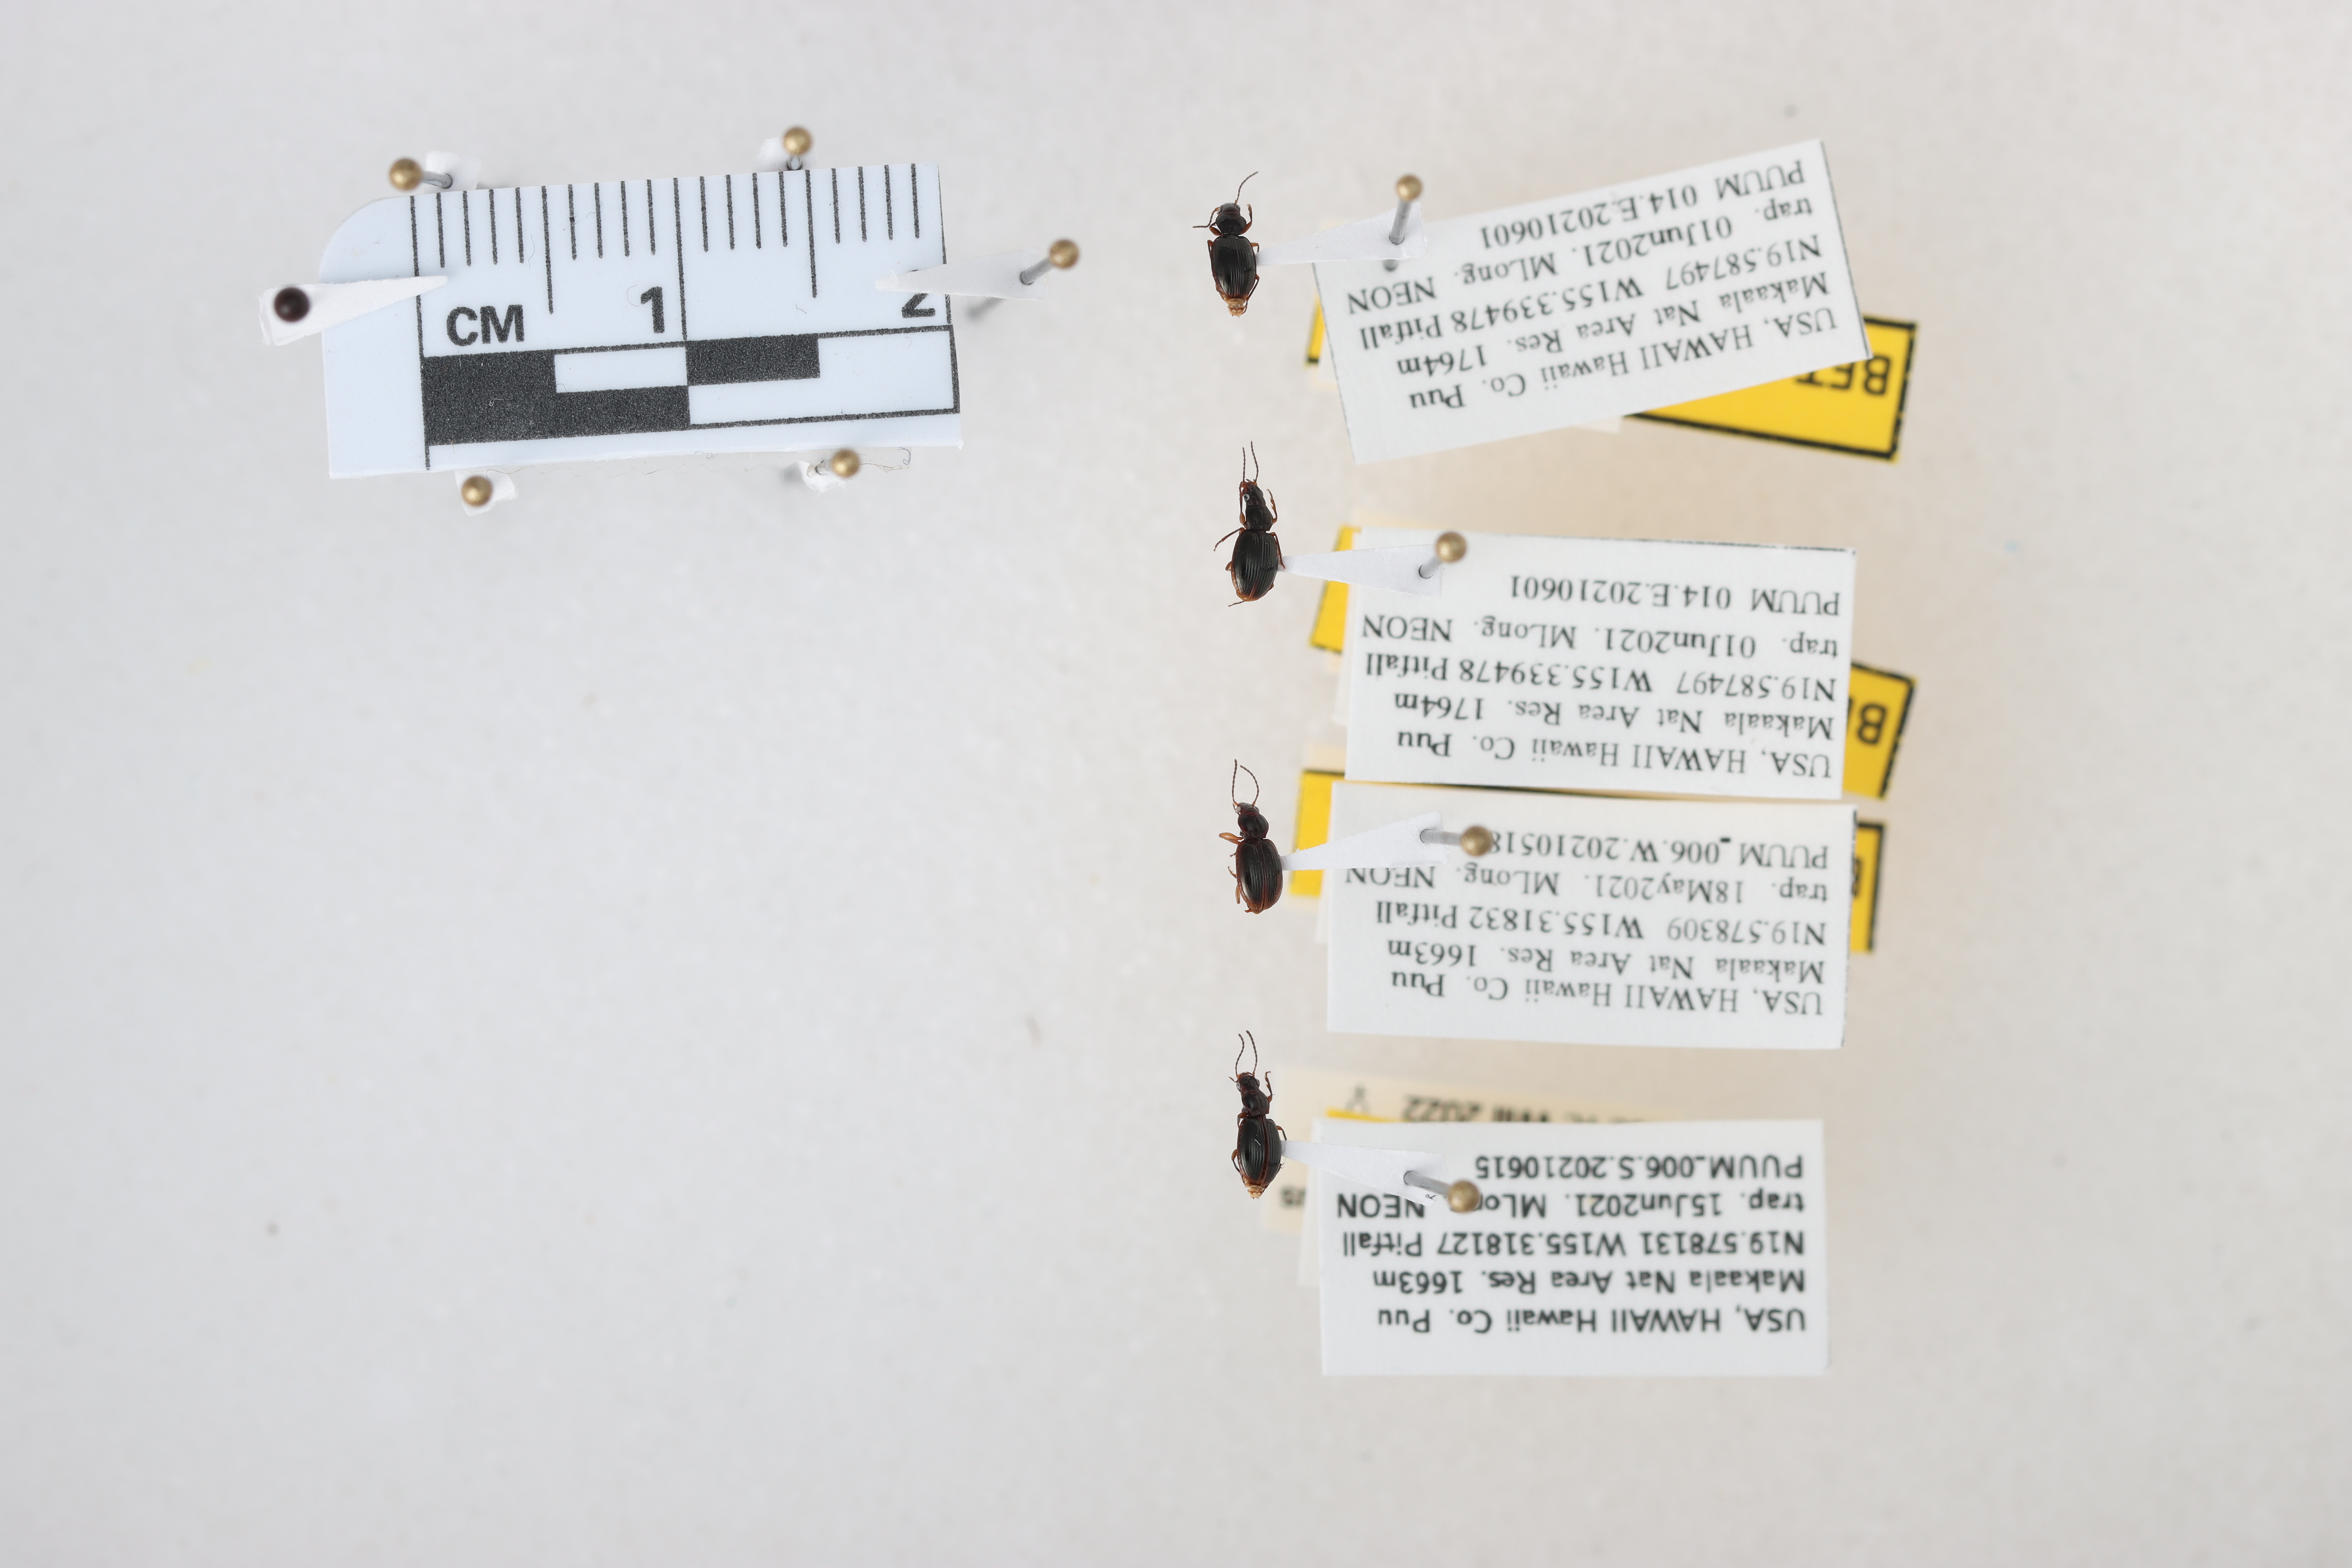
Beetle 1 — elytra length: 0.22 cm, elytra max width: 0.168 cm, basal pronotum width: 0.069 cm

Beetle 2 — elytra length: 0.252 cm, elytra max width: 0.172 cm, basal pronotum width: 0.072 cm

Beetle 3 — elytra length: 0.266 cm, elytra max width: 0.172 cm, basal pronotum width: 0.07 cm

Beetle 4 — elytra length: 0.247 cm, elytra max width: 0.159 cm, basal pronotum width: 0.06 cm